Diving watch

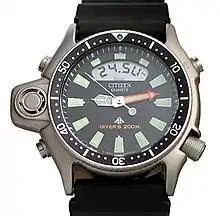
Citizen Promaster Aqualand digital/analog JP2000-08E Diver's 200 m

During the 1960s, commercial work in the oceans and seas created professional diving organisations that needed more robust watches designed for diving operations at greater depths. This led to the development of the first 'ultra water resistant' watches like the Rolex Sea-Dweller 2000 (2000 ft = 610 m), that became available in 1967, and was produced in several variations, and the Omega Seamaster Professional 600m/2000 ft, also known as the "Omega PloProf" (Plongeur Professionnel), that became available in 1970, and was produced in several variations.